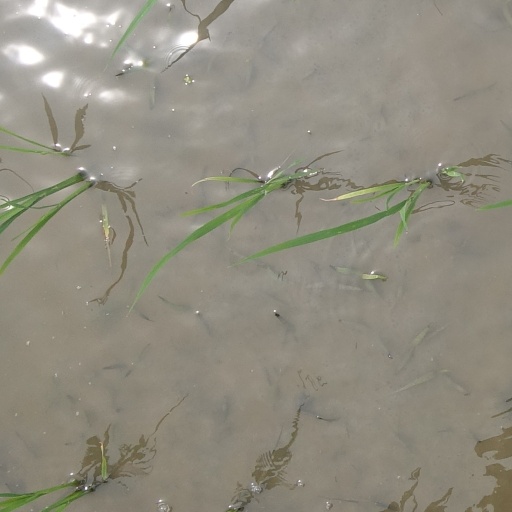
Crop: rice